Hamilton Jordan

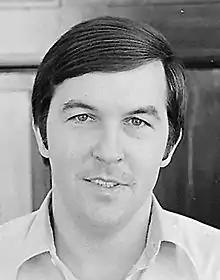
Jordan in 1977

William Hamilton McWhorter Jordan (September 21, 1944 – May 20, 2008) was an American politician who served as Chief of Staff to President of the United States Jimmy Carter.